Edward L. Doheny

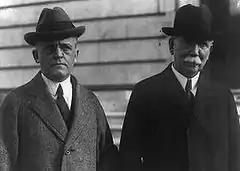
Edward L. Doheny poses with his lawyer Frank J. Hogan in this 1924 photo

In 1922 Albert B. Fall, U.S. Secretary of the Interior, leased the oil field at Elk Hills, California, to the Pan American Petroleum & Transport Company.